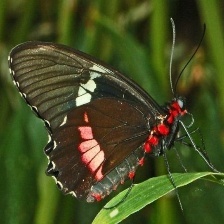
Species: GREEN CELLED CATTLEHEART